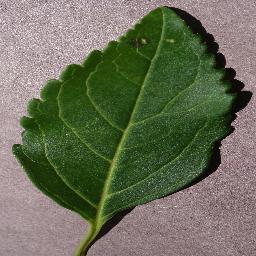
Label: Cherry___healthy